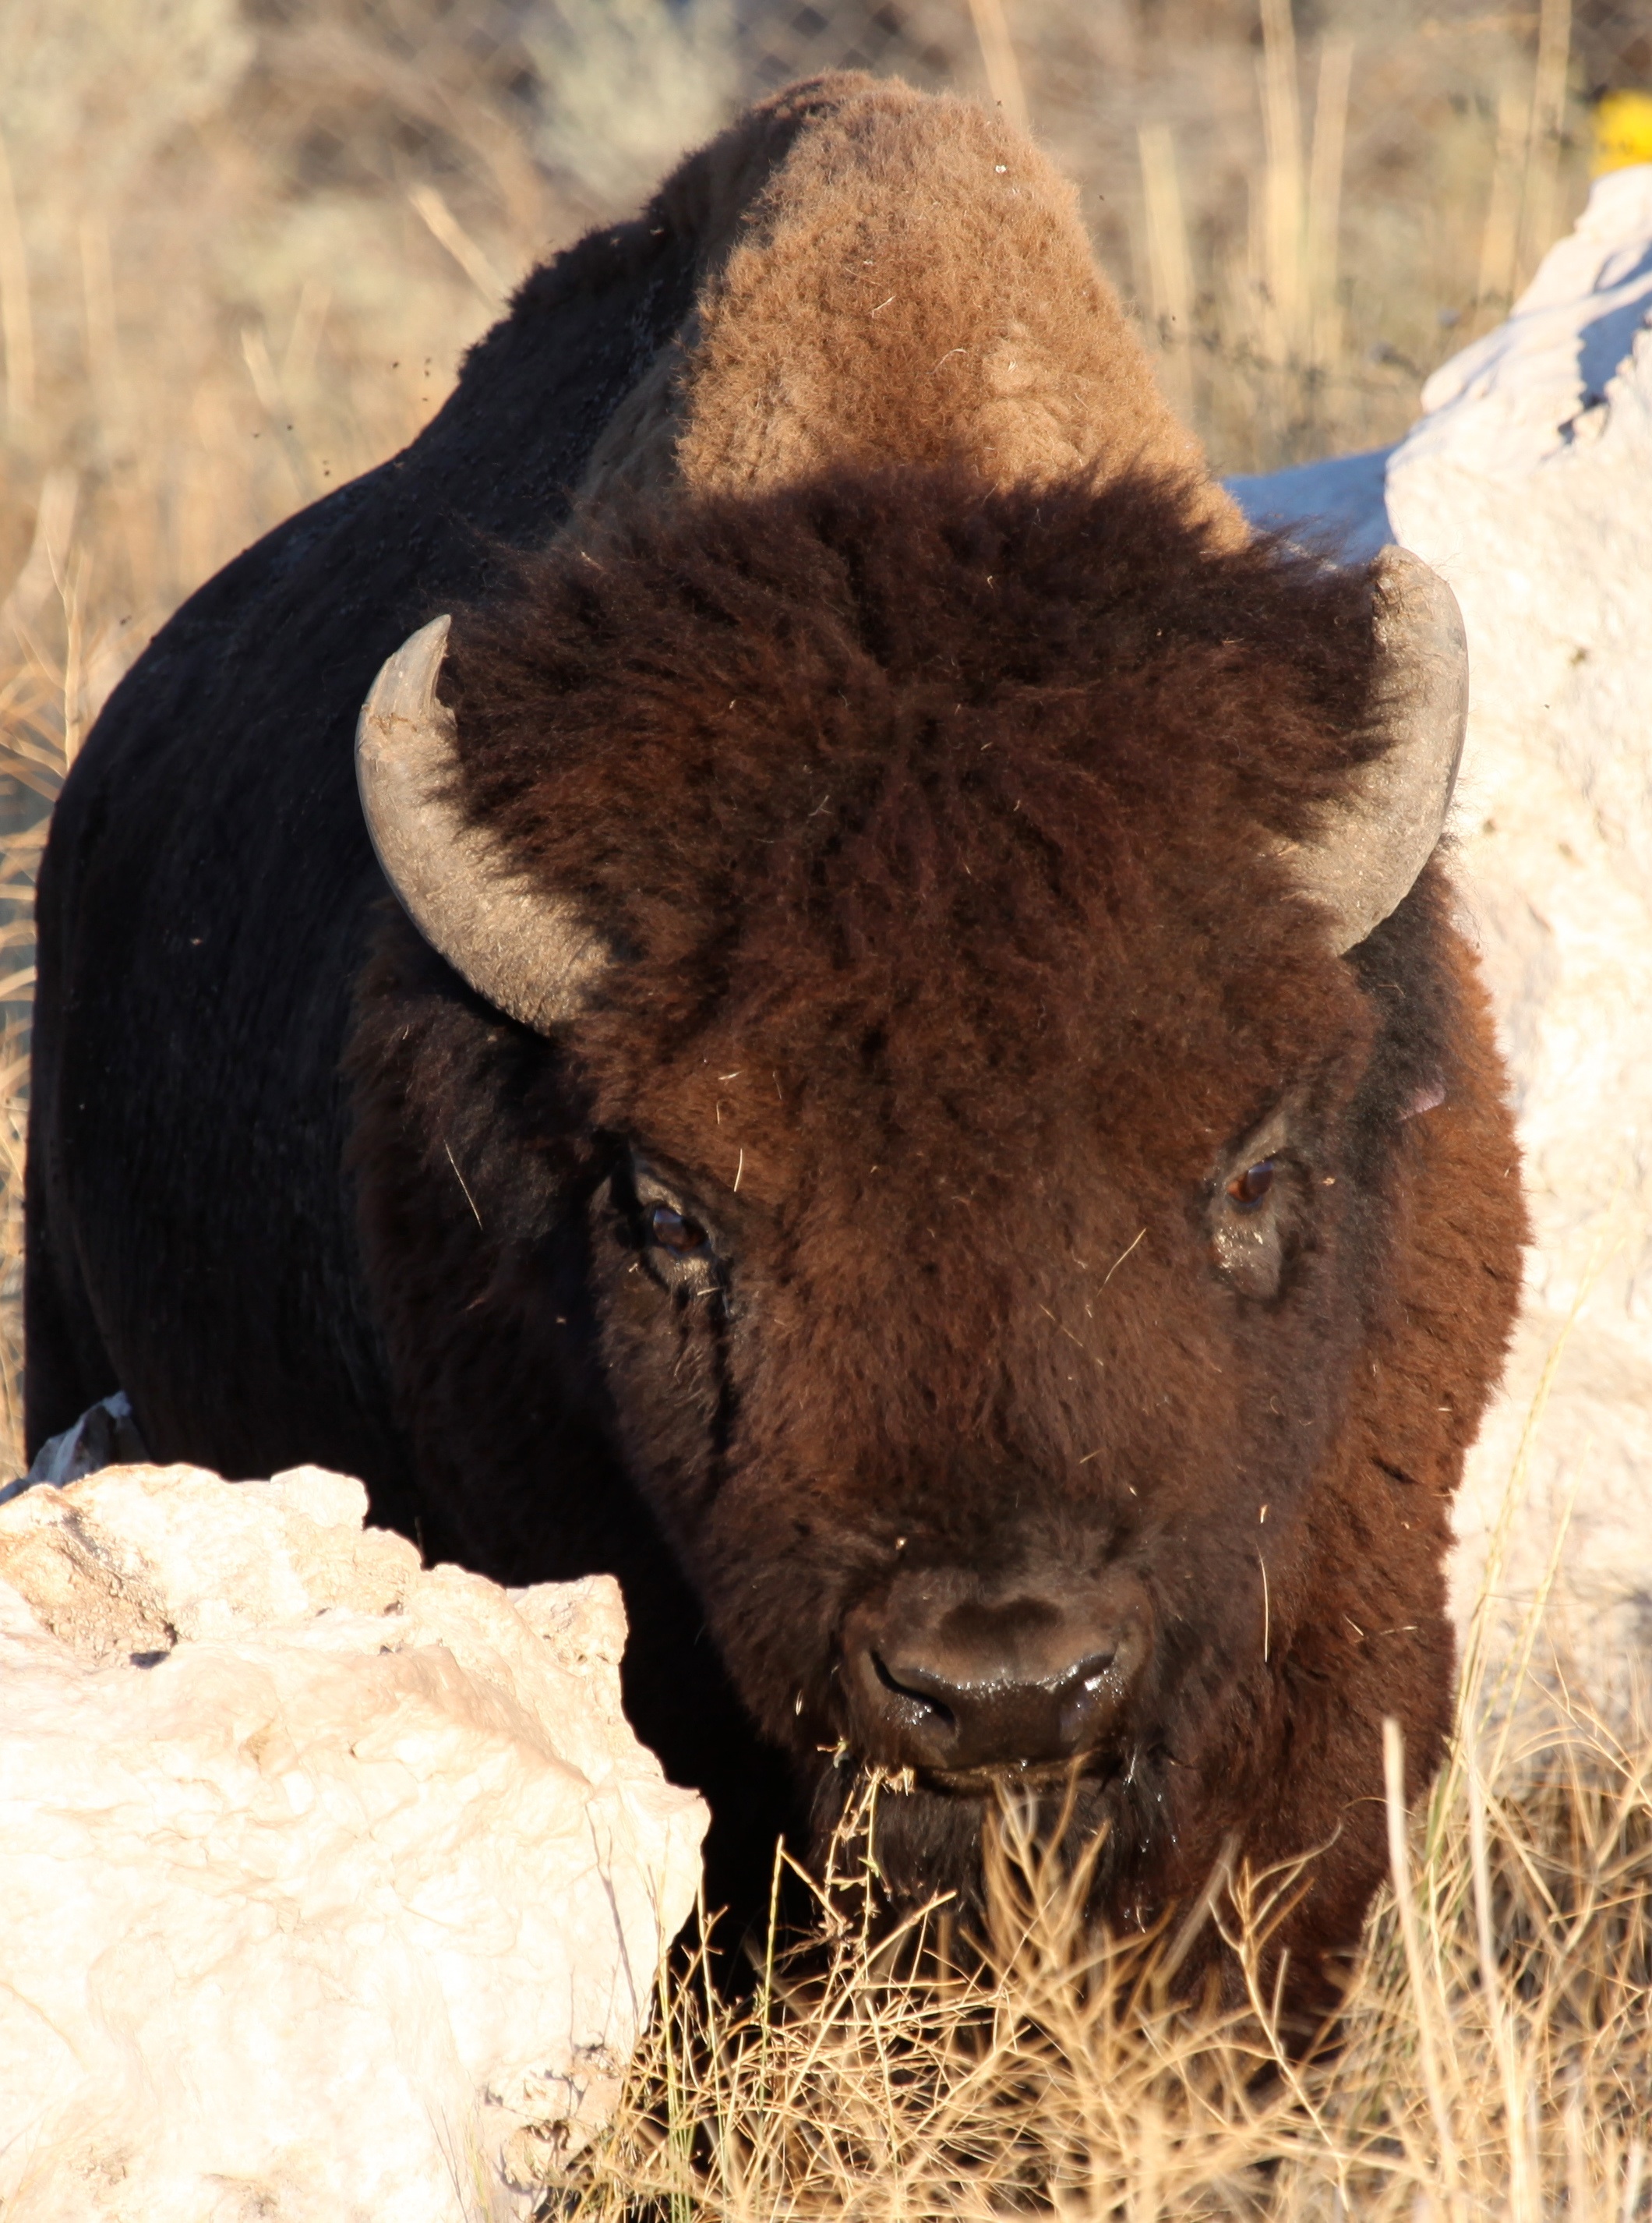
wildlife, horn, pasture, mammal, fauna, bull, vertebrate, bison, cattle like mammal, cow goat family, muskox